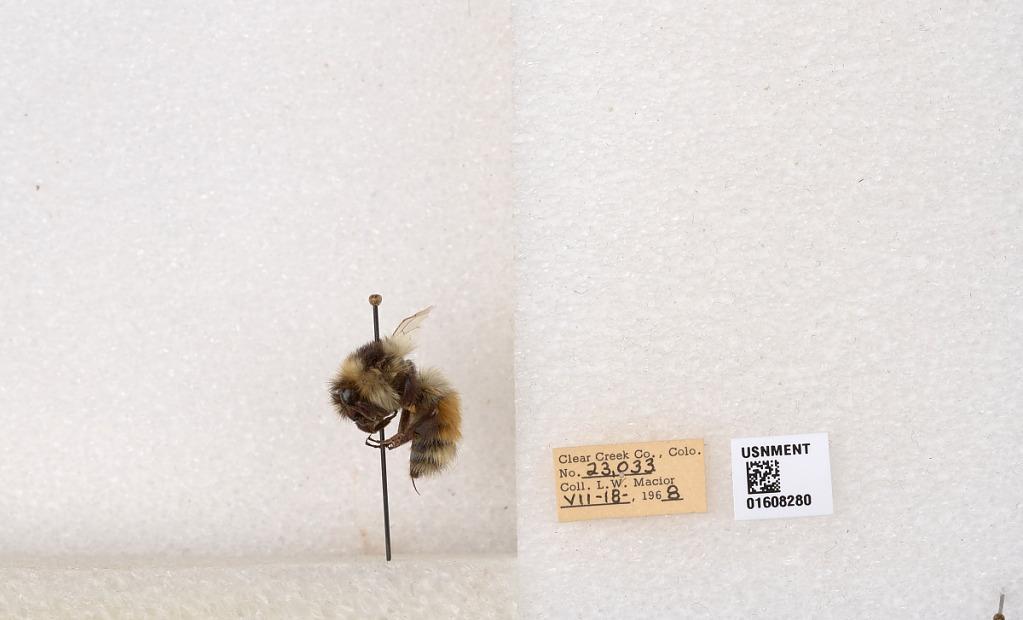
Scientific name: Bombus (Pyrobombus) sylvicola Kirby
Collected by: L. Macior
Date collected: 1968-7-18
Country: United States
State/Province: Colorado
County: Clear Creek
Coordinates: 39.6891, -105.644